Adolph Strauch

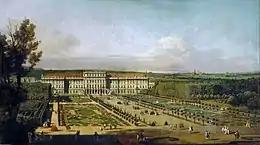
Formal gardens at Schönbrunn Palace about 1760. Strauch apprenticed here for six years.

Schönbrunn Palace had formal, geometric gardens rivaling the gardens of Versailles. Pückler-Muskau, however, was much more interested in the Picturesque landscape theories of Sir Humphry Repton and John Nash. Strauch apprenticed under the prince for six years.